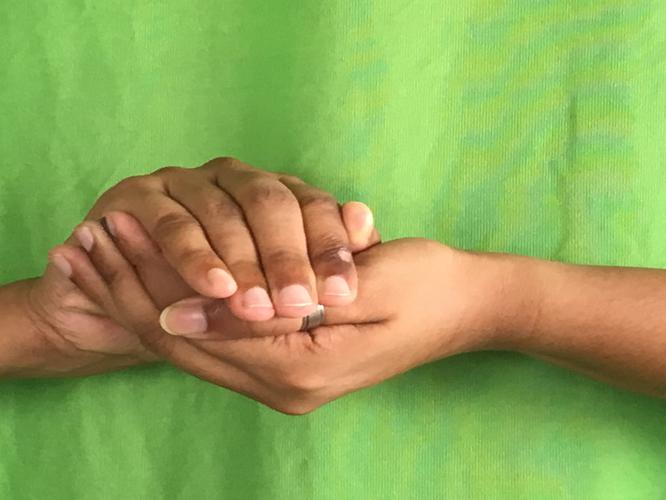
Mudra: Samputa
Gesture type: double_hand